Moxie (film)

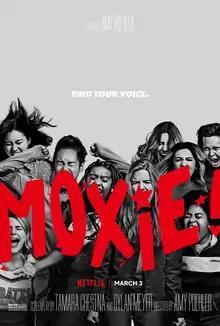
Official release poster

Moxie, stylized as MOXiE! is a 2021 American comedy-drama film directed by Amy Poehler. Tamara Chestna and Dylan Meyer adapted the screenplay from the 2017 novel of the same name by Jennifer Mathieu. It stars Hadley Robinson, Alycia Pascual-Peña, Lauren Tsai, Patrick Schwarzenegger, Nico Hiraga, and Poehler. The film focuses on 16-year-old Vivian (played by Hadley Robinson), who starts a feminist zine to empower the young women in her high school, as they contend with bullying, sexual harassment, and rape. The film was released on March 3, 2021, by Netflix and received mixed-to-positive reviews from critics.